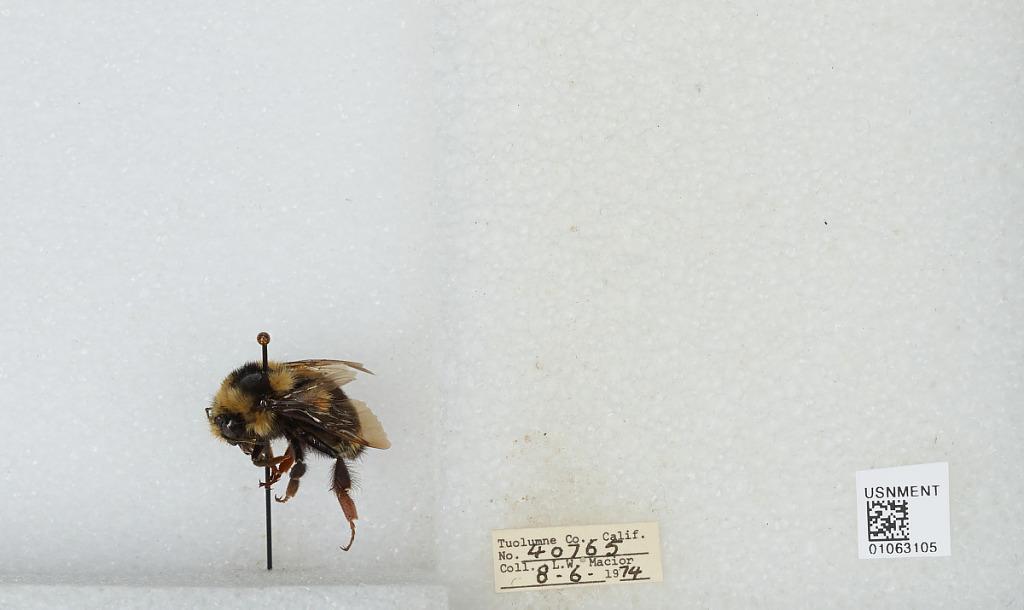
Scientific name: Bombus bifarius nearcticus
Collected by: L. Macior
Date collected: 1974-8-6
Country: United States
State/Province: California
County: Tuolumne
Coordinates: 38.02, -119.93